Victor Bernier

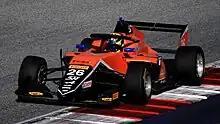
Bernier racing in the 2023 Formula Regional European Championship at the Red Bull Ring.

Remaining in FRECA for 2023, Bernier switched to MP Motorsport. Though points finishes were easier to come by, the Frenchman, his team, and teammate Sami Meguetounif were rocked by the passing of fellow MP driver Dilano van 't Hoff at Spa-Francorchamps, which resulted in the team's withdrawal for the subsequent round. After their return, Bernier managed to score points on three further occasions, results which included a second place at Monza he inherited after two drivers ahead were penalised. This placed him 15th at season's end, six positions below Meguetounif.